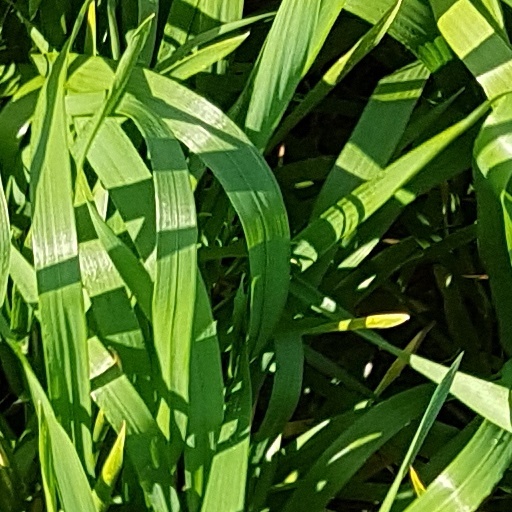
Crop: wheat